Recognition-by-components theory

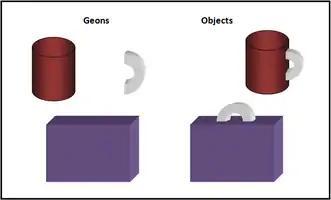
Breakdown of objects into geons

The recognition-by-components theory, or RBC theory, is a process proposed by Irving Biederman in 1987 to explain object recognition. According to RBC theory, we are able to recognize objects by separating them into "geons" (the object's main component parts). Biederman suggested that geons are based on basic 3-dimensional shapes (cylinders, cones, etc.) that can be assembled in various arrangements to form a virtually unlimited number of objects.